Utiku railway station

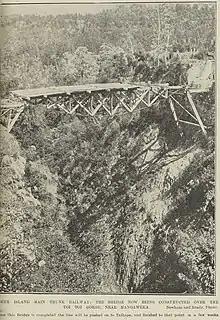
Toi Toi Viaduct under construction in 1904

Toi Toi Viaduct lies about south of Utiku. It is long and up to above the Toi Toi Creek. The contract for the steelwork went to Scott Bros of Christchurch. Work on the viaduct was under the cooperative system. It was completed in February 1904 and tested in September 1904. It is one of the few dating from that era, though it was strengthened in 1934. The Mangaweka deviation of 1981 starts just south of the viaduct.